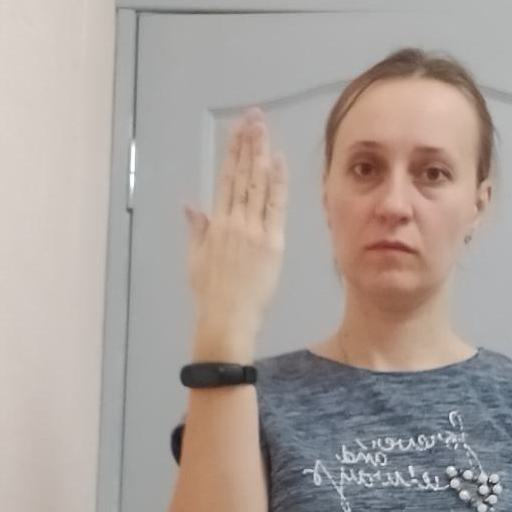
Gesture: stop_inverted